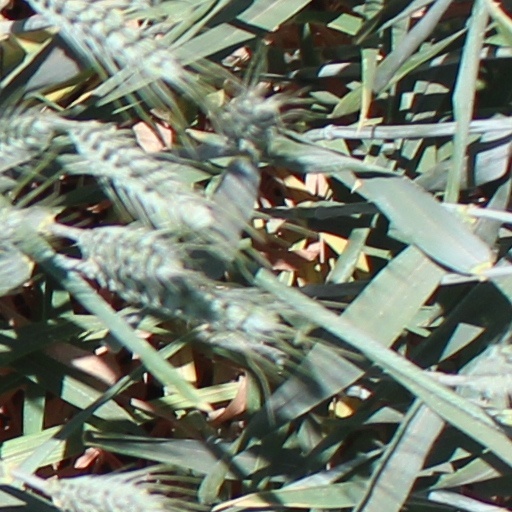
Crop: wheat